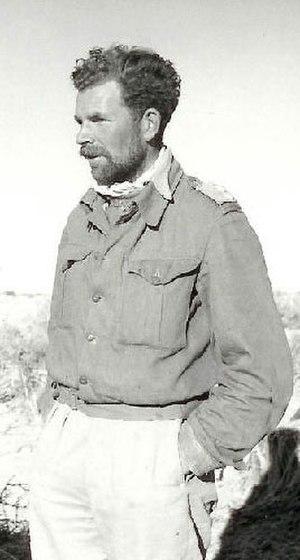
L' Opération Caravan était un long raid pendant la Campagne d'Afrique du Nord par le Long Range Desert Group, en septembre 1942. Cette action de diversion a été conçue pour soutenir les forces de l'Opération Agreement sur Tobrouk, conjointement à celles de Benghazi et de l'oasis de Jalo.